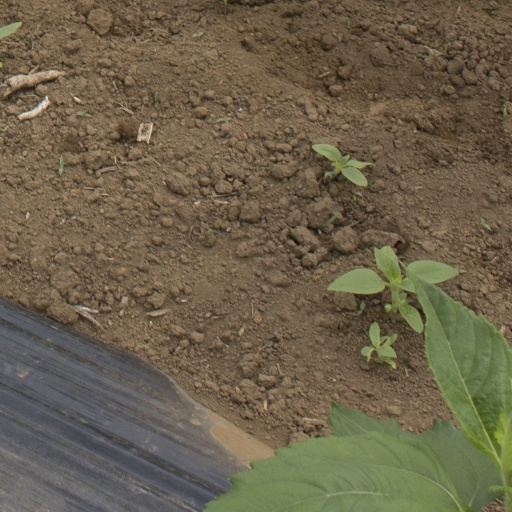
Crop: Jerusalem artichoke